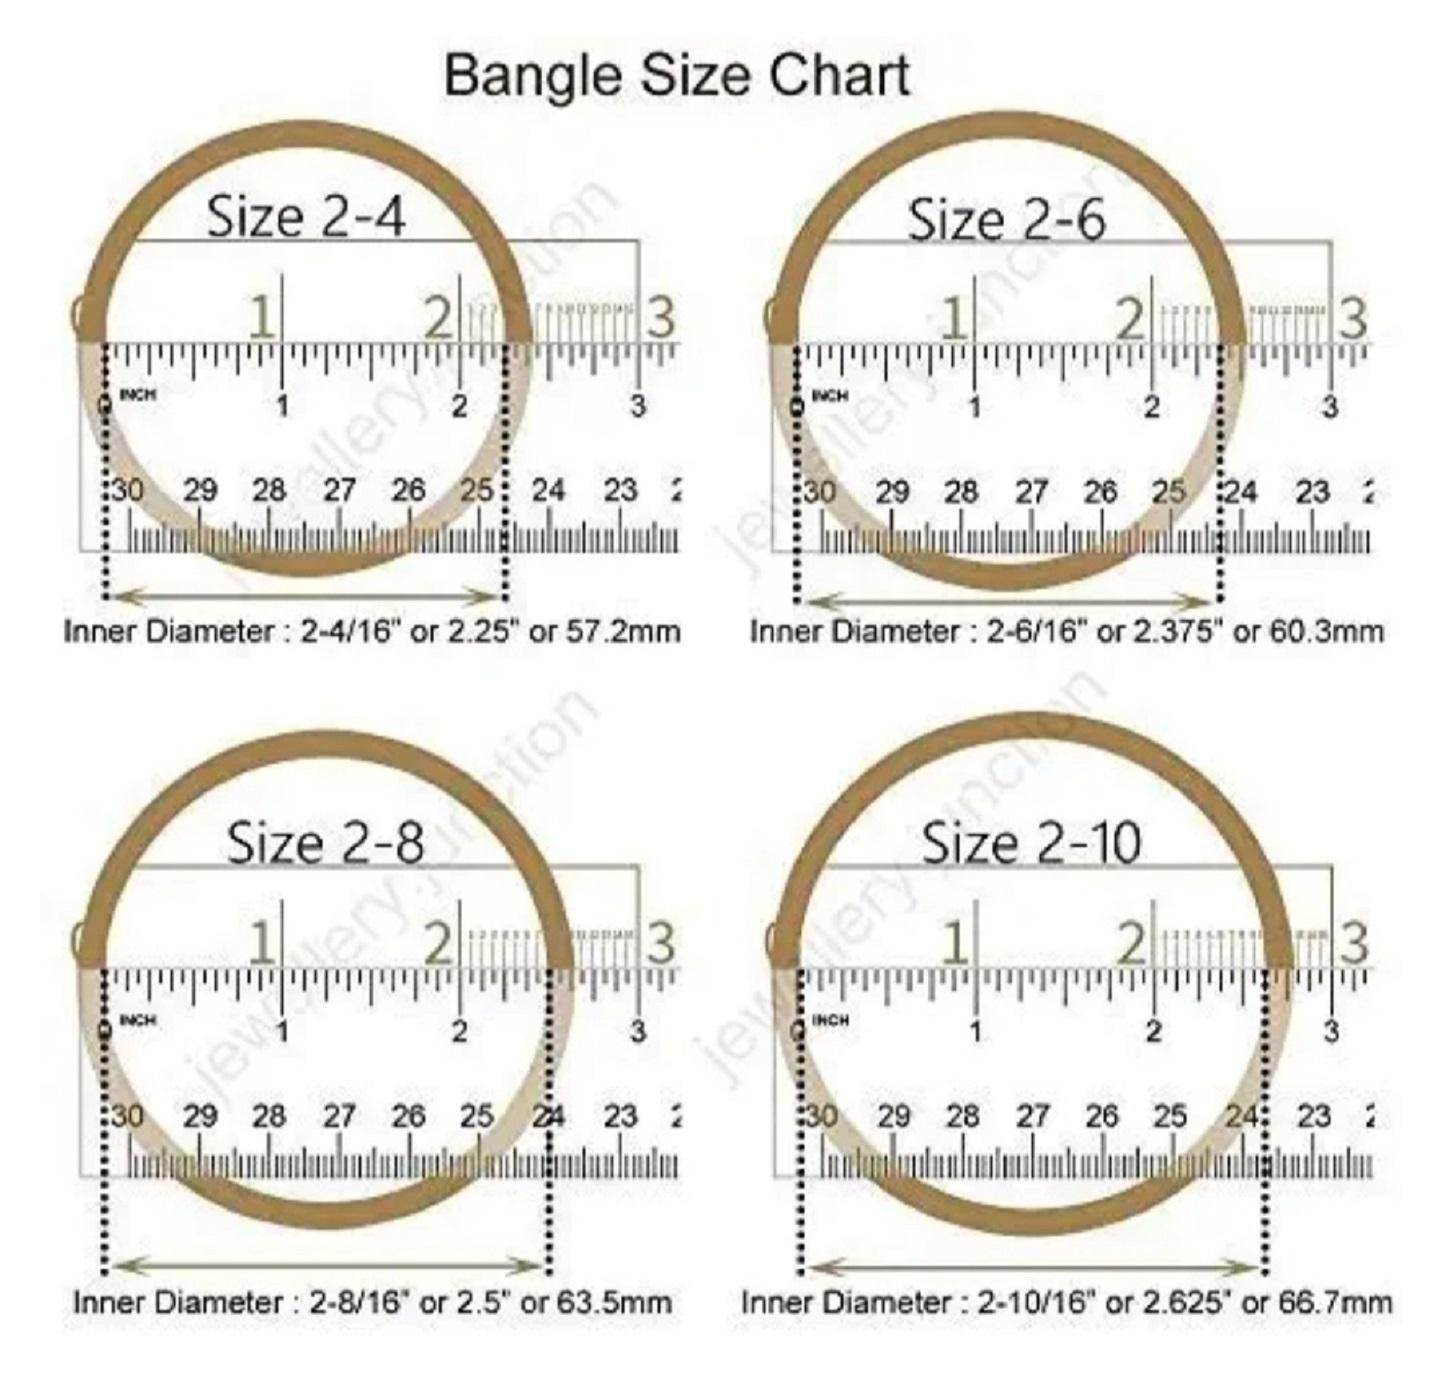
Joyeria Fashions Gold Plated Bangles Set (Pack of 2 Bangles)
Type: Bracelets & Bangles
Brand: Joyeria Fashions
Price: Rs. 295
Joyeria Fashions presents you long-lasting and ever-shining bangles, Get the beautiful ethnic look with these classic designer bangles, which are durable and does not get black easily even when worn daily, makes it a perfect piece of jewellery that can be worn with your favorite outfit to give it an ultimate glow. Joyeria Fashions presents you long-lasting and ever-shining bangles, Get the beautiful ethnic look with these classic designer bangles, which are durable and does not get black easily even when worn daily, makes it a perfect piece of jewellery that can be worn with your favorite outfit to give it an ultimate glow.
Features: Elegant and Classic Design Gold Bangles for Girls and Women. Comes in Pack of ...........,Type : Set of ....... Bangles, Goldplated, Long Lasting Shining even with daily wear,Intricate design and detailed designing,Ideal to wear at all parties, weddings, goes well with ethnic dress, Perfect gift for your friend